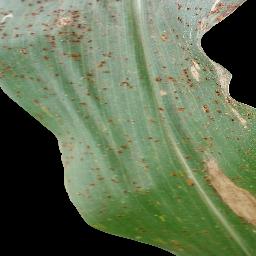
Label: Corn___Common_rust